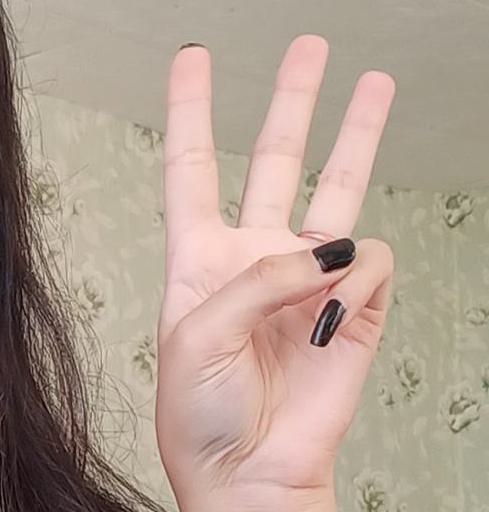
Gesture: three